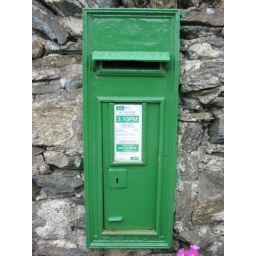
I loved the green post boxes in Ireland